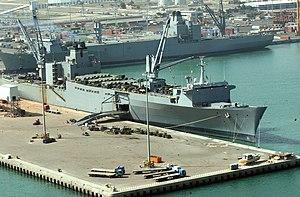
Les navires de la classe Algol, connus aussi sous le nom de navires de transport rapide ou Fast Sealift Ships en anglais ou FL-7, sont des navires cargo de la National Defense Reserve Fleet des États-Unis. Ils sont actuellement parmi les cargos les plus rapides au monde, avec des vitesses pouvant dépasser les 30 nœuds mais avec une vitesse de croisière affichée de 27 nœuds.